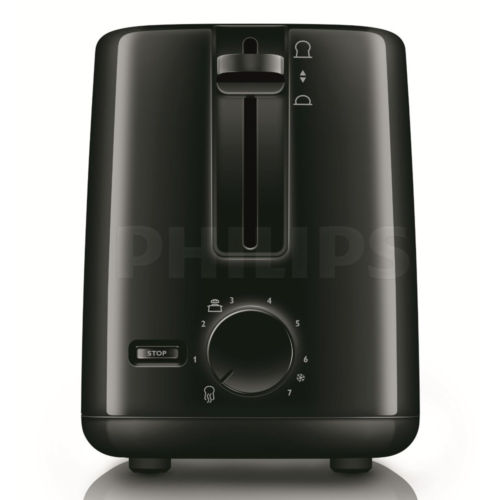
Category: toaster